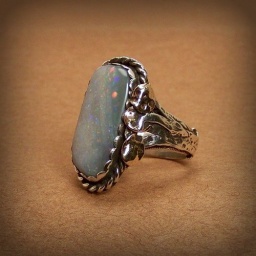
Tree of life Daughters ring Light gray opal in sterling silver with Gold accent